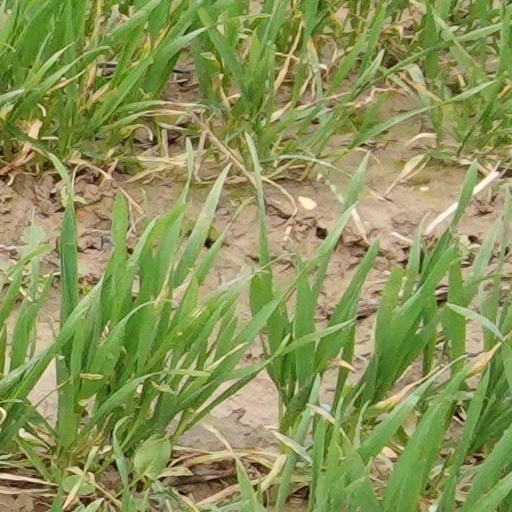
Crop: wheat